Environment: real
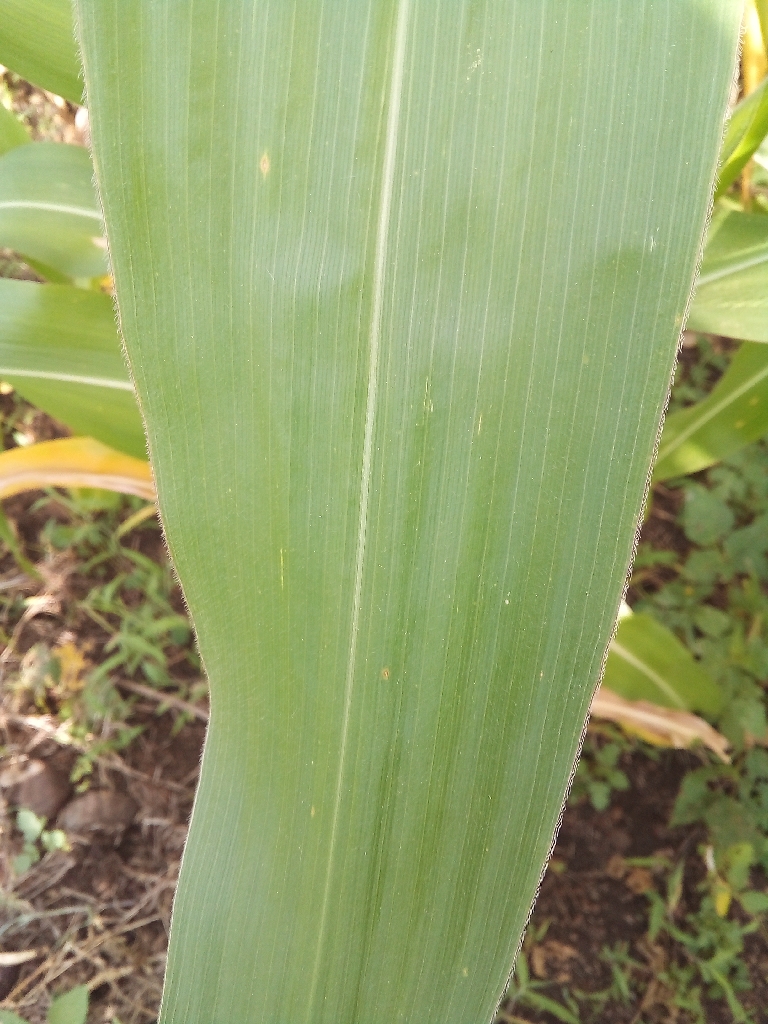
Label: healthy